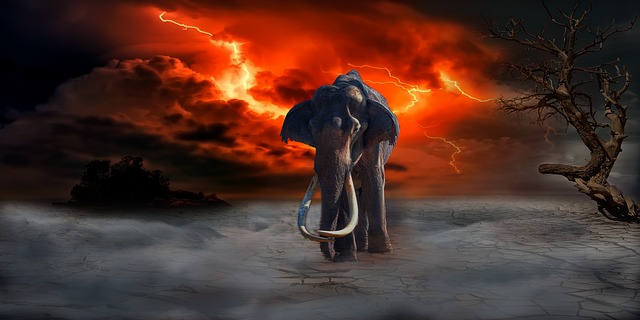
Label: elefante